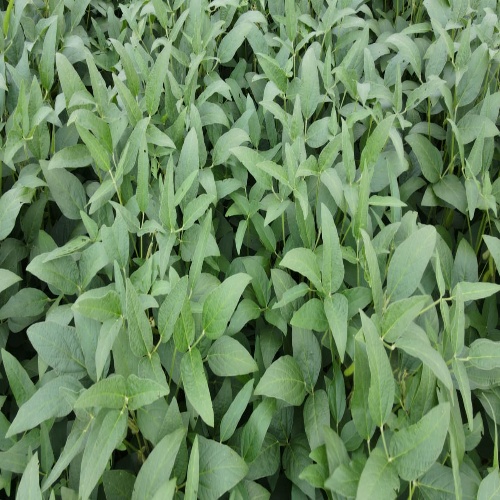
Label: Diabrotica_speciosa